Jellyfish bloom

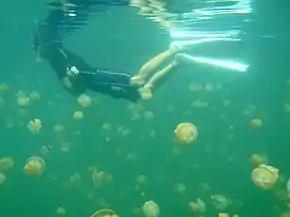
A golden jellyfish bloom in Jellyfish Lake, Palau

Jellyfish blooms are substantial growths in population of species under the phyla Cnidaria (including several types of jellyfish) and Ctenophora (comb jellies).